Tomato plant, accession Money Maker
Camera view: tilt-top (135 deg); turntable rotation: 300 degrees
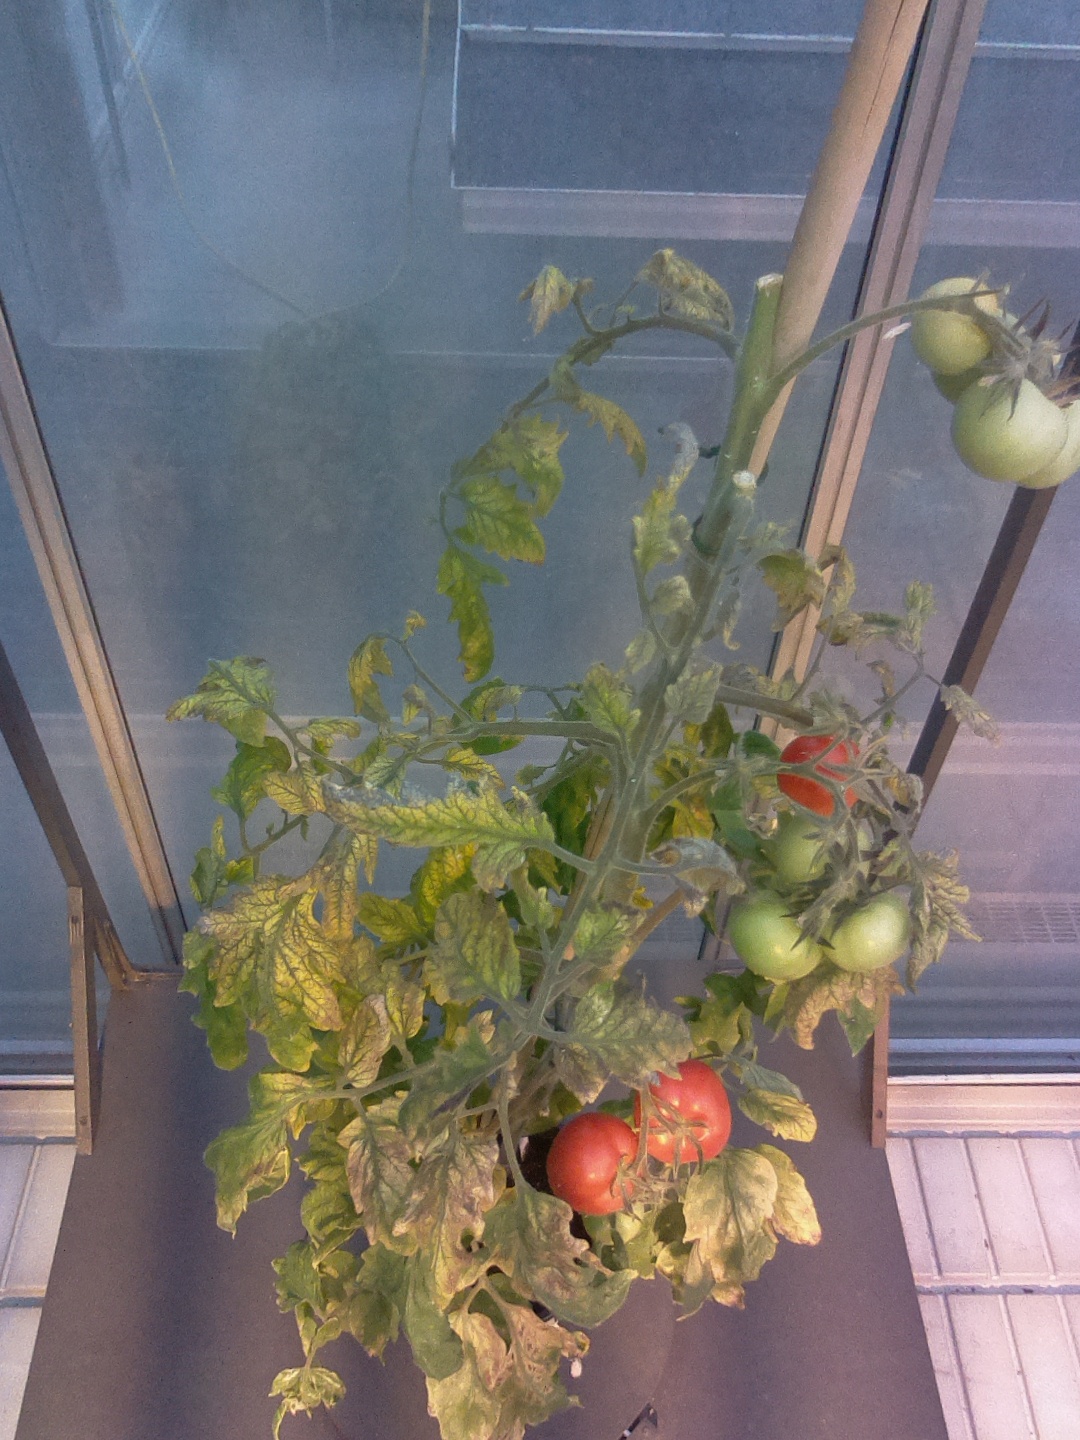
BBCH growth stage 82: 20%-30% of fruits show typical fully ripe color